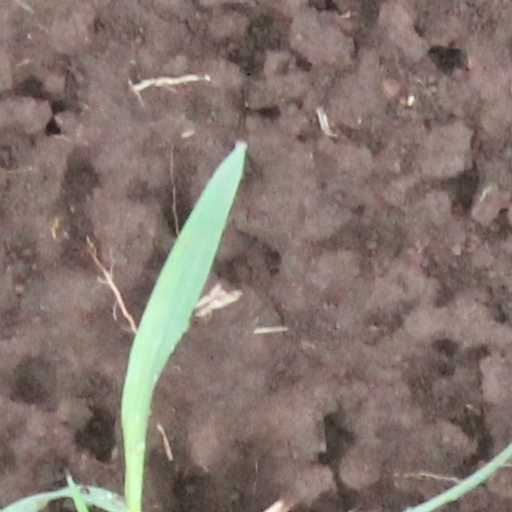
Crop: wheat